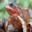
Label: frog